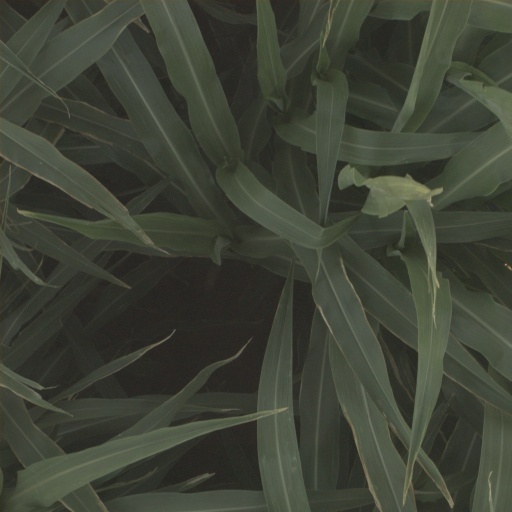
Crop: sorghum